Brigandine (video game)

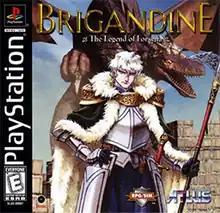
North American cover art

Brigandine is a turn-based strategy game for the PlayStation video game console, created by developer Hearty Robin and released in 1998. It was released in North America by Atlus the same year, under the title Brigandine: The Legend of Forsena. In 2000, Hearty Robin released an expanded version of the game called Brigandine: Grand Edition, which included multiplayer support along with other new features. In the game, the player chooses one of the nations of the fictional continent of Forsena, and has the goal of conquering the other nations by taking their castles, using troops composed of humanoid commanders and fictional creatures. Although primarily a strategy game, it also includes some characteristics of tactical role-playing games.